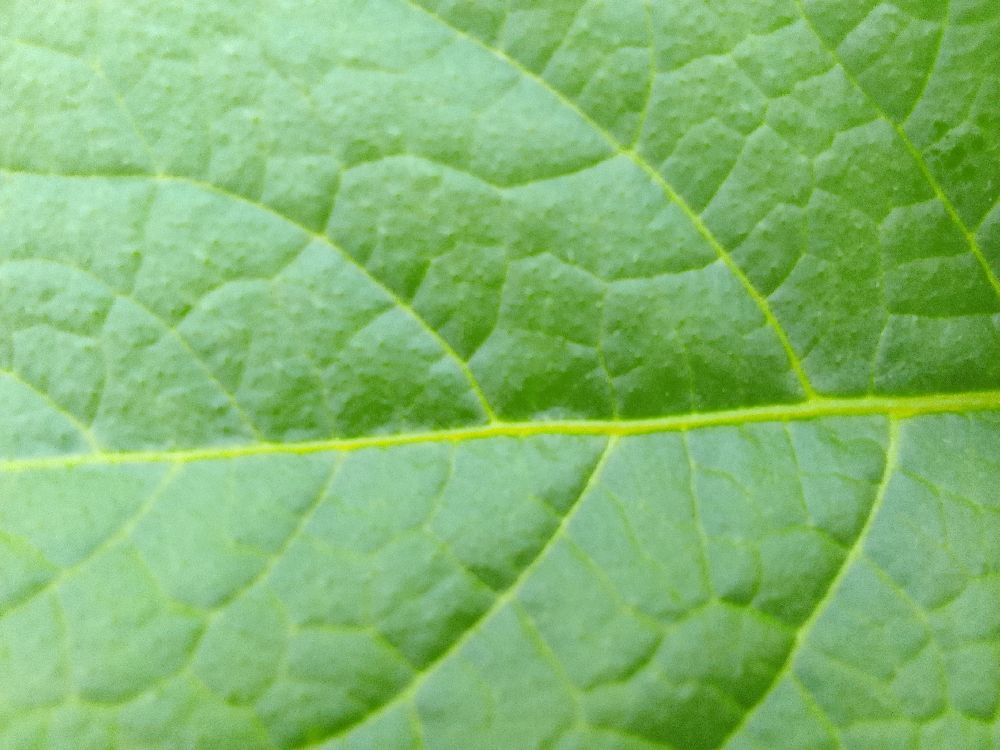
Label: Healthy